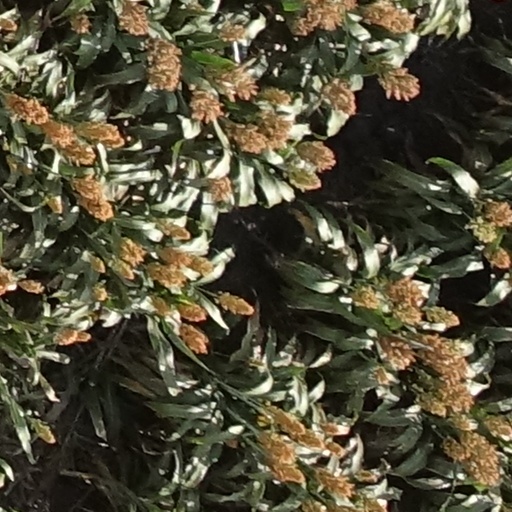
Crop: sorghum